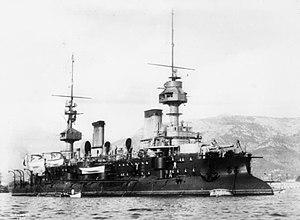
Le canon de 305 mm modèle 1893 désigne un canon naval construit à la fin du XIXᵉ siècle pour la Marine française. Il constitue l'armement principal de deux cuirassés d'escadre, les Masséna et Bouvet, qui sont les derniers de la Marine française à porter des tourelles simples de canons de 305 mm.